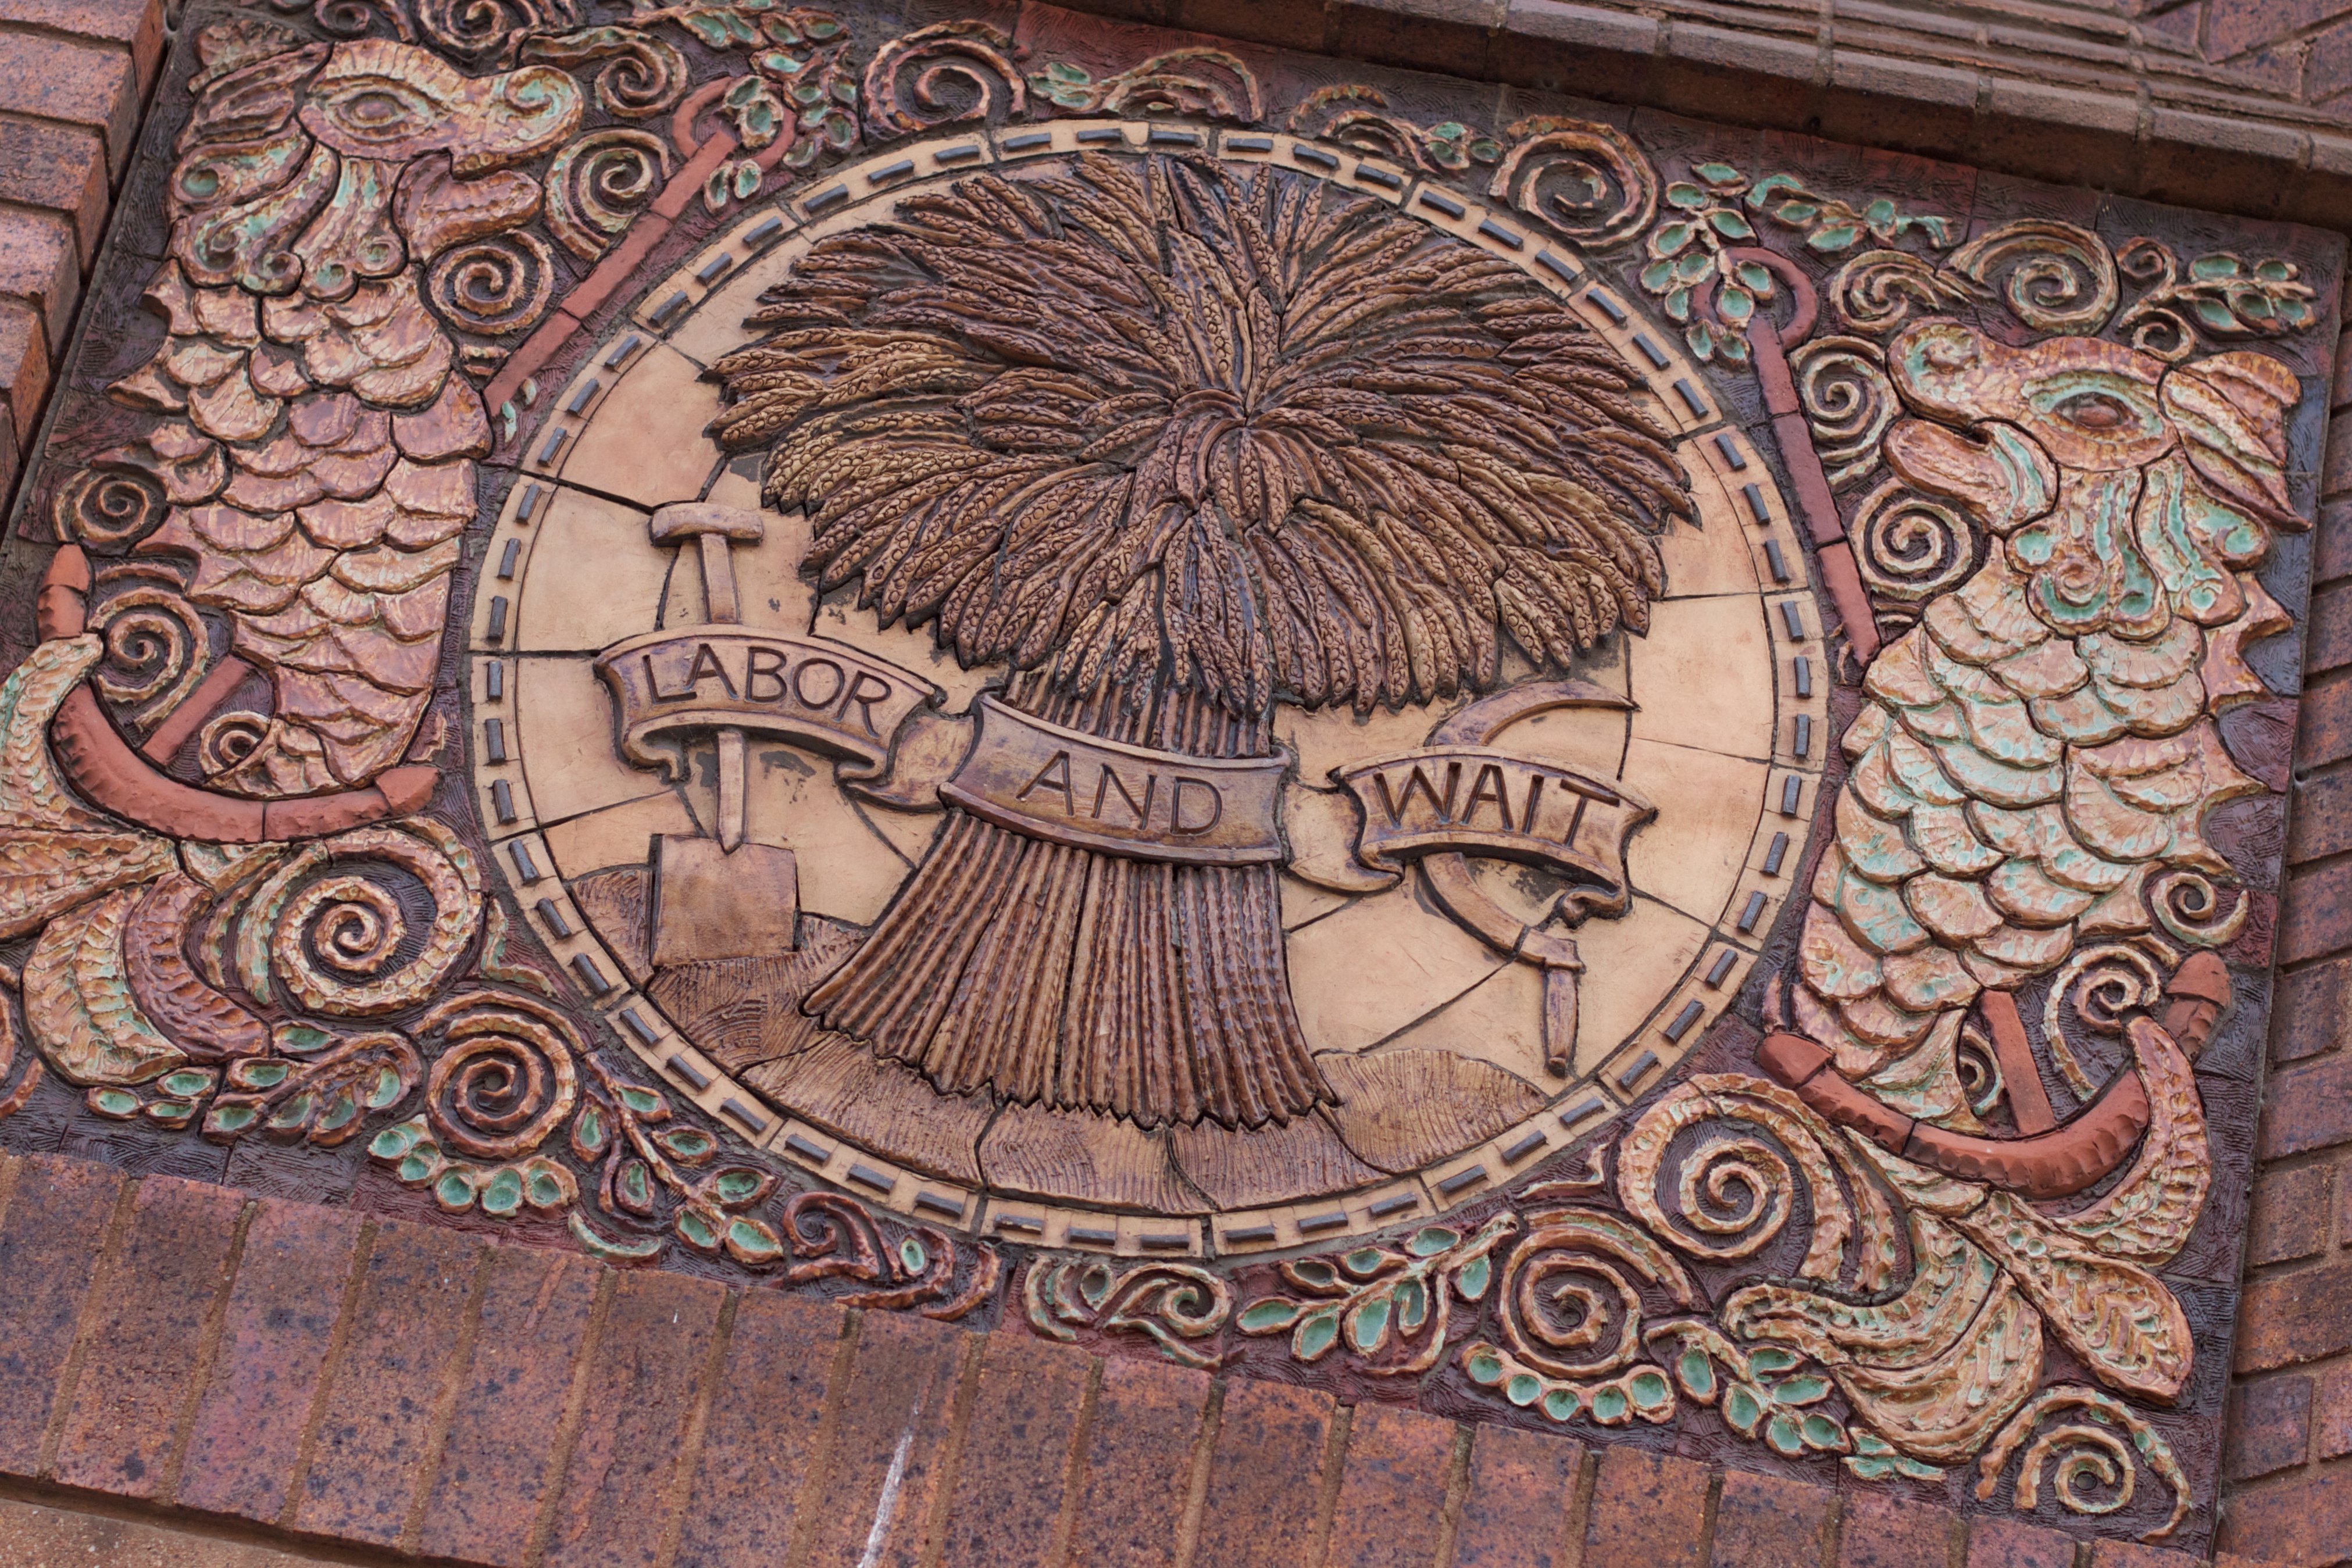
pattern, art, drawing, design, mosaic, tapestry, carving, relief, flooring, ancient history